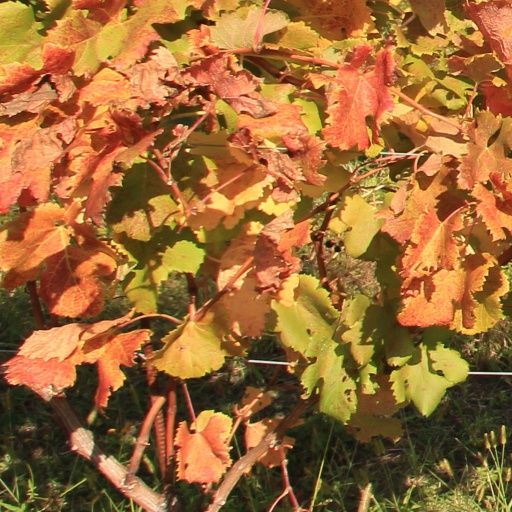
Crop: grape